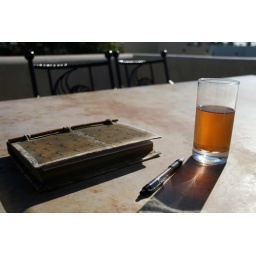
Writing in the guest book at my mom's house on the final day with sweet tea and a perfect sun.